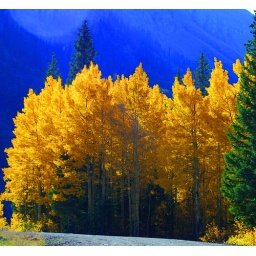
Aspen trees against mountain (M-545)